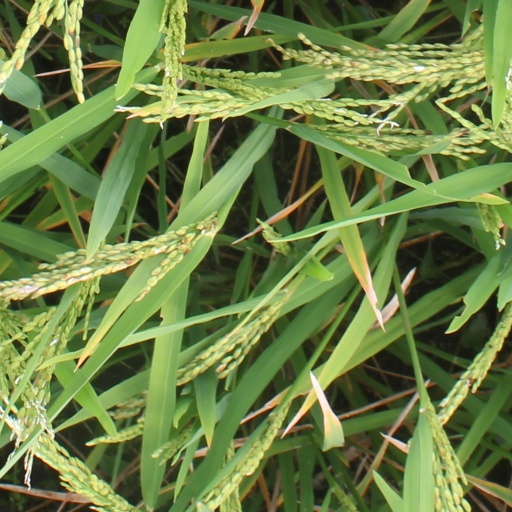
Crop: rice